Film chain

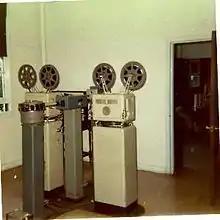
Film Chain with 16mm projectors and a slide wheel at Armed Forces Radio and TV AFRN – AFRTS station WVCX/WVCQ

A film chain or film island is a television – professional video camera with one or more projectors aligned into the photographic lens of the camera. With two or more projectors a system of front-surface mirrors that can pop-up are used in a multiplexer. These mirrors switch different projectors into the camera lens. The camera could be fed live to air for broadcasting through a vision mixer or recorded to a VTR for post-production or later broadcast. In most TV use this has been replaced by a telecine.